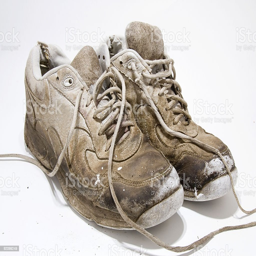
a pair of dirty white running shoes with untied laces royalty - free